Freemasons Hotel (Toodyay)

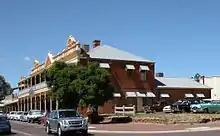
Freemasons Hotel, Toodyay, 2012

In 1890, builder H. Davey Jnr. purchased the hotel, later re-roofing and redecorating the premises and adding a billiard room. Davey also sold the water from the well to the hospital at a rate of half a crown a cask. In 1899 Davey built a single storey shop adjoining the hotel. In 1904, proprietor E.J. Myers extended the front to the street line and added a second storey. On 4 December 1908 the Freemasons Hotel hosted a luncheon for the Governor of Western Australia, Frederick Bedford, when he was invited to commemorate the commencement of construction for the Newcastle–Bolgart Railway.